Satyajit Ray

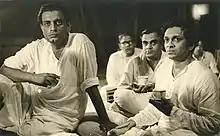
Ray with Ravi Shankar, recording for "Pather Panchali" (1955)

Ray gathered an inexperienced crew, although both his cameraman Subrata Mitra and art director Bansi Chandragupta would go on to achieve great acclaim. The cast consisted of mostly amateur actors. After unsuccessful attempts to persuade many producers to finance the project, Ray started shooting in late 1952 with his personal savings and hoped to raise more money once he had some footage shot, but did not succeed on his terms. As a result, Ray shot over two and a half years, an unusually long period. He refused funding from sources who wanted to change the script or exercise supervision over production. He also ignored advice from the Indian government to incorporate a happy ending, but he did receive funding that allowed him to complete the film.